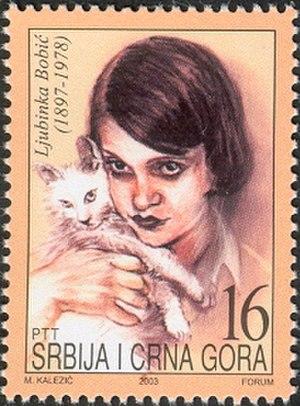
Ljubinka Bobić était une actrice serbe qui, à partir de 1920, fut membre de la troupe du Théâtre national de Belgrade. L'un des rôles les plus mémorables de sa carrière fut celui de Živka dans la comédie Gospođa ministarka de Branislav Nušić. Elle a également joué pour le cinéma et la télévision. Ljubinka Bobić est enterrée dans l'Allée des citoyens méritants du Nouveau cimetière de Belgrade.